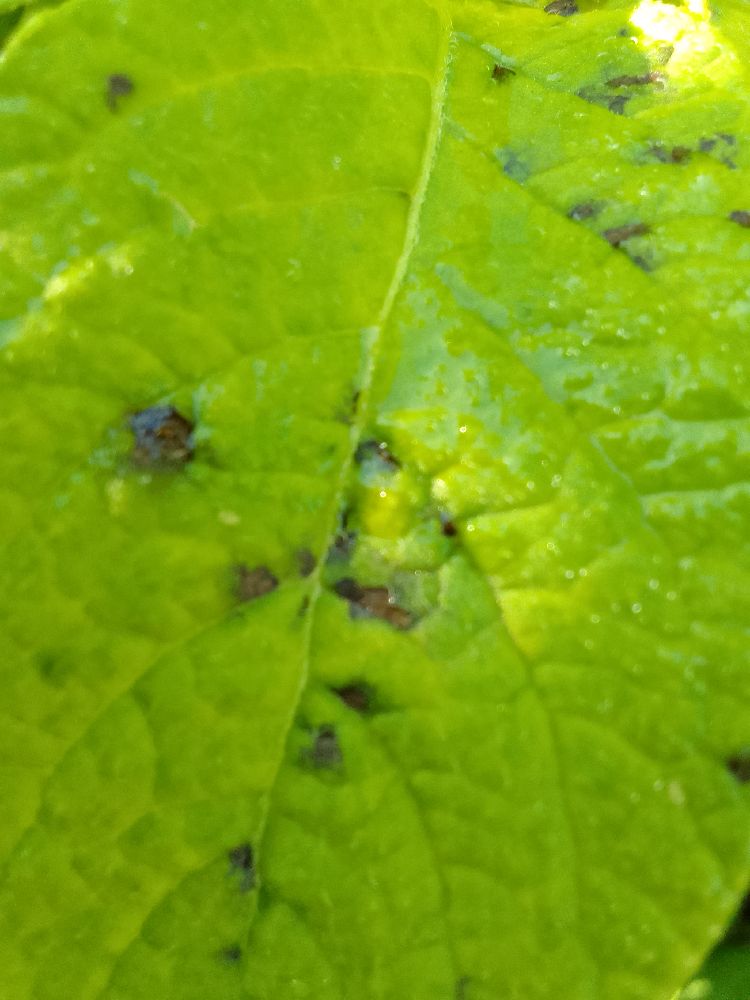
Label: Early blight